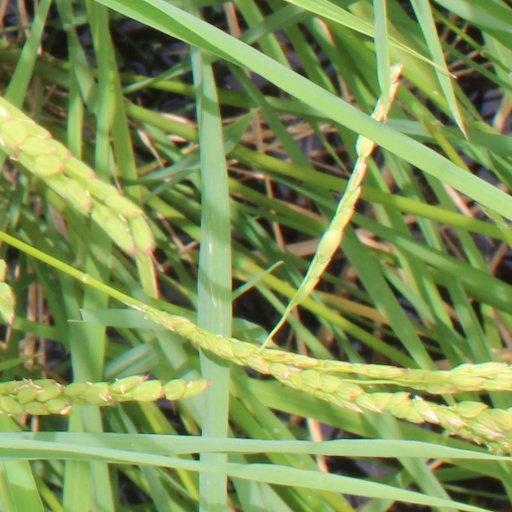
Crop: rice